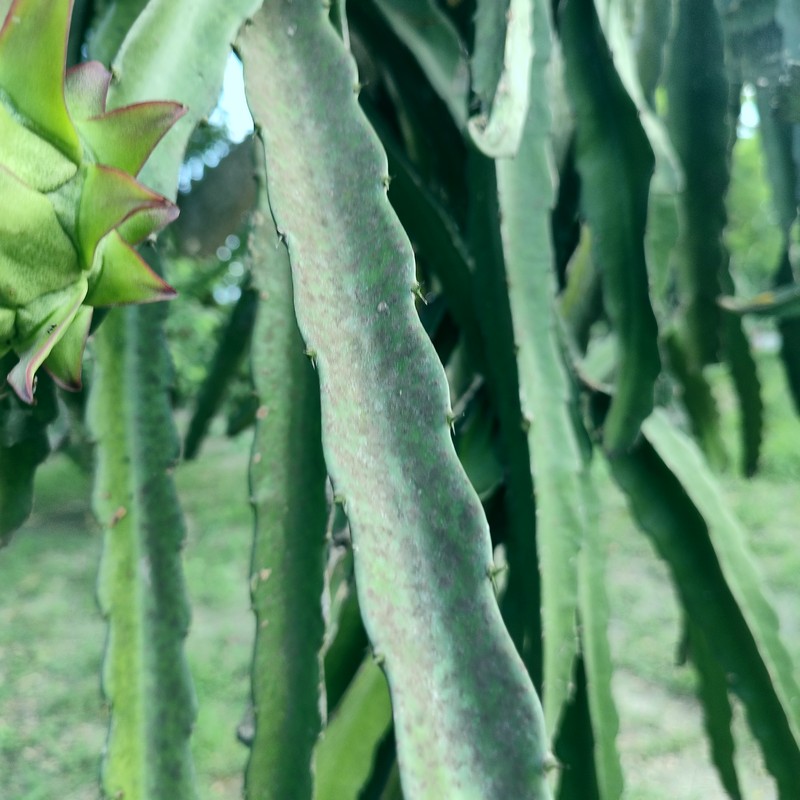
Label: Immature Dragon Fruit